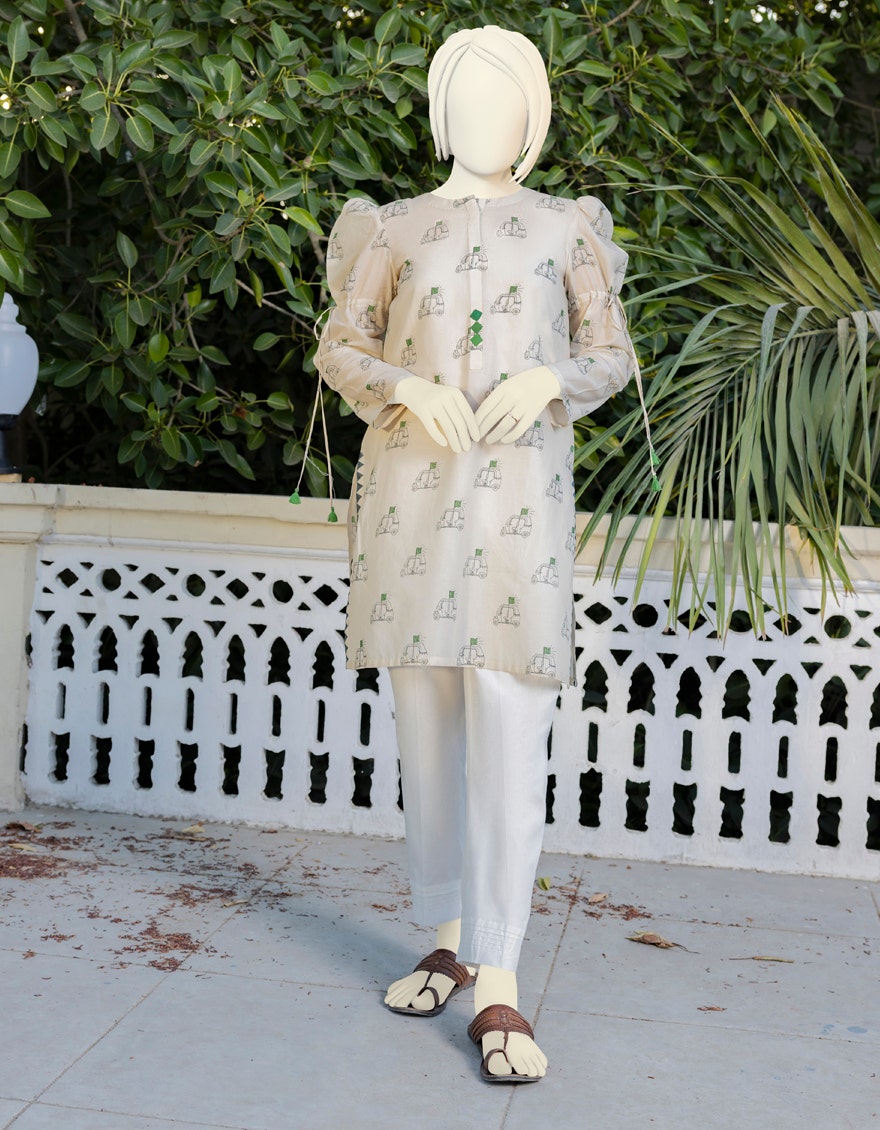
beige multi embroidered tunic with pants